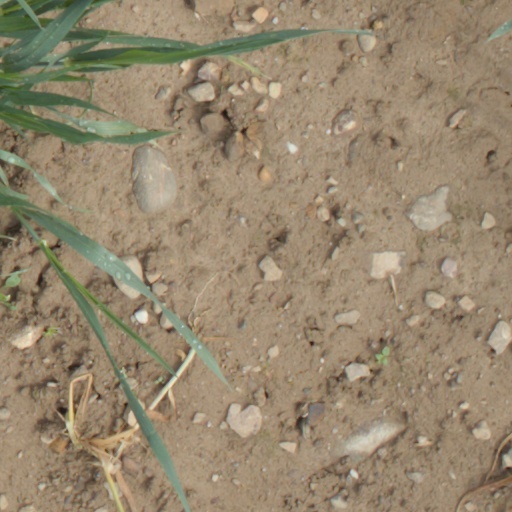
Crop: wheat